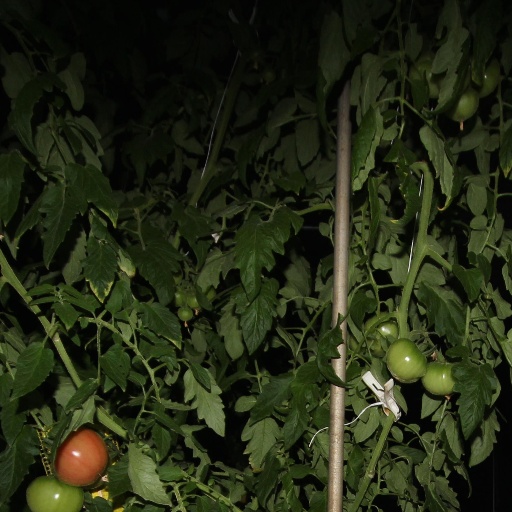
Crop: tomato